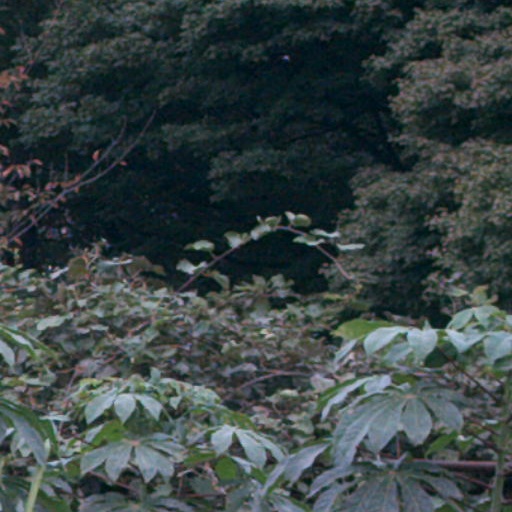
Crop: cassava